Elmer Ripley

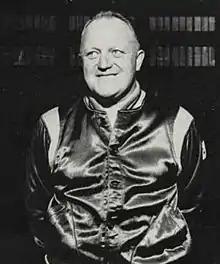
Ripley from the 1943 "Domesday Booke"

Elmer H. Ripley (July 21, 1891 – April 29, 1982) was an American basketball coach. He coached college basketball at seven different schools and for several professional teams.